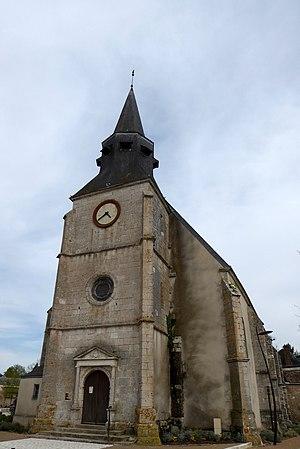
église Saint-Cheron, Bailleau-le-Pin, Eure-et-Loir (France).
Bailleau-le-Pin est une commune française située dans le département d'Eure-et-Loir, en région Centre-Val de Loire.